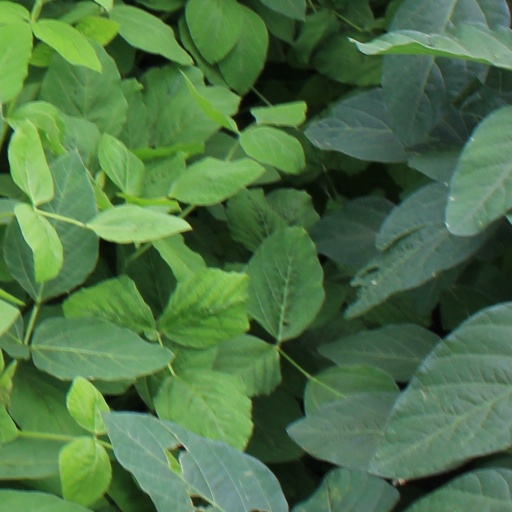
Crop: soybean